Deb Hoffmann

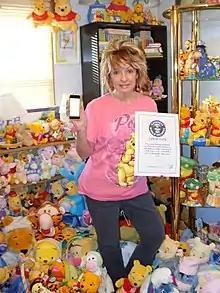
Deb Hoffmann, February 2014

Deb Hoffmann (born March 27, 1965) who resides in Waukesha, Wisconsin is recognized by Guinness World Records as the having the Largest Winnie-the-Pooh and Friends Memorabilia Collection.